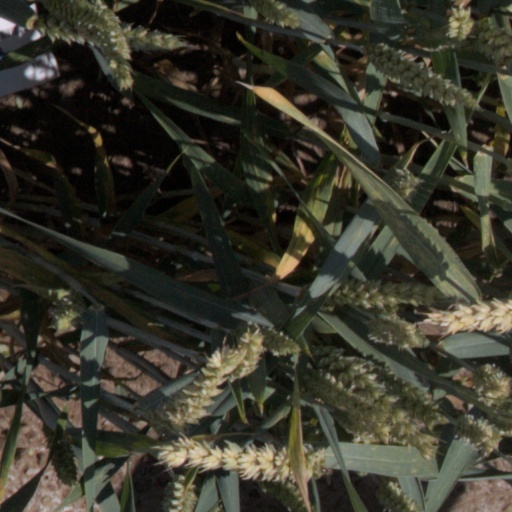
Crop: wheat